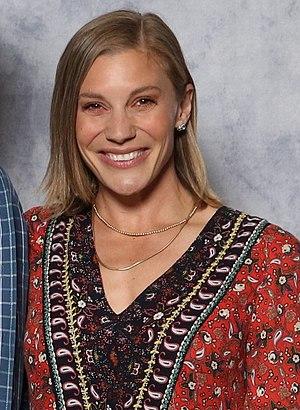
Kathryn Ann Sackhoff, née le 8 avril 1980 à Portland, plus connue sous le nom de Katee Sackhoff, est une actrice et productrice américaine.